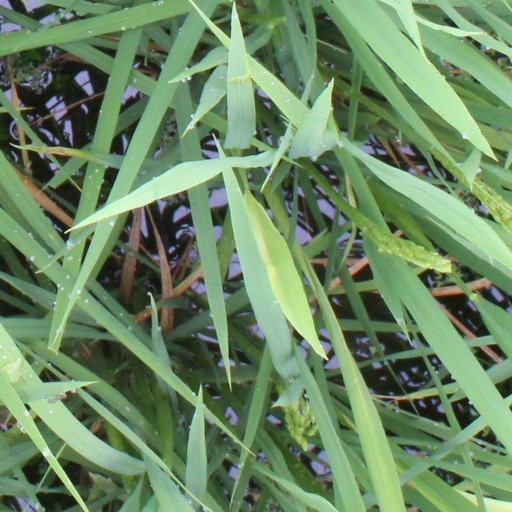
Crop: rice